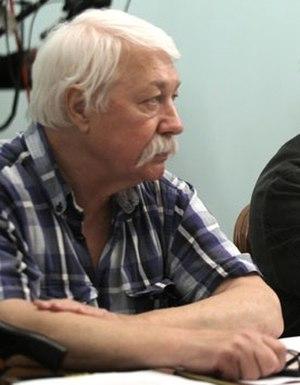
Édouard Vassilievitch Nazarov, né le 23 novembre 1941 à Moscou et mort le 14 septembre 2016 dans la même ville, est un directeur artistique et réalisateur de films d'animation soviétique puis russe.